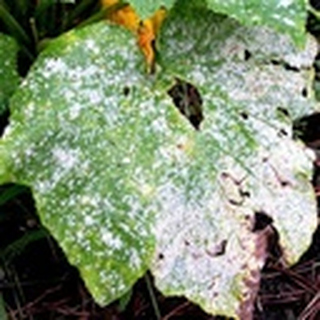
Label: cotton_powdery_mildew